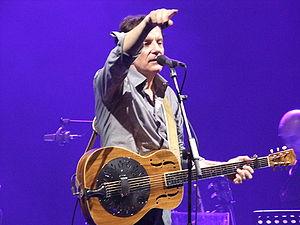
fr:Francis Cabrel en concert le 1er novembre 2008 au Bruxelles Forest National, Des Roses et de Orties
Francis Cabrel, né le 23 novembre 1953 à Agen dans le Lot-et-Garonne, est un auteur-compositeur-interprète français.